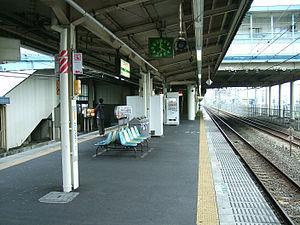
La gare de Tsujidō est une gare ferroviaire située dans la ville de Fujisawa, dans la préfecture de Kanagawa au Japon. Elle est exploitée par la JR East.